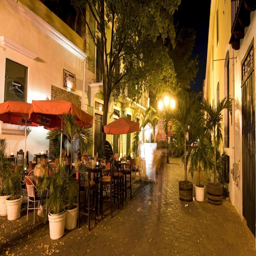
cafe in small alley at night